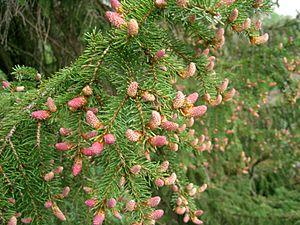
En botanique, le cône est la structure de regroupement des organes reproducteurs chez les conifères qui contribue à la pollinisation ancestrale des Gymnospermes, la pollinisation anémophile.